Bodo Kox

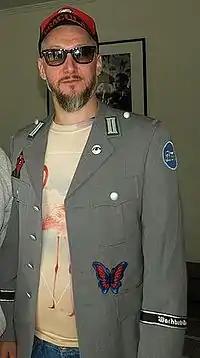
Bodo Kox, 2014

Bodo Kox (born 22 April 1977 in Wrocław, Poland, birth name: Bartosz Koszała), is a Polish film director, actor, and screenwriter, known for award-winning feature films "The Girl from the Wardrobe" (2013) and "The Man with the Magic Box" (2017).